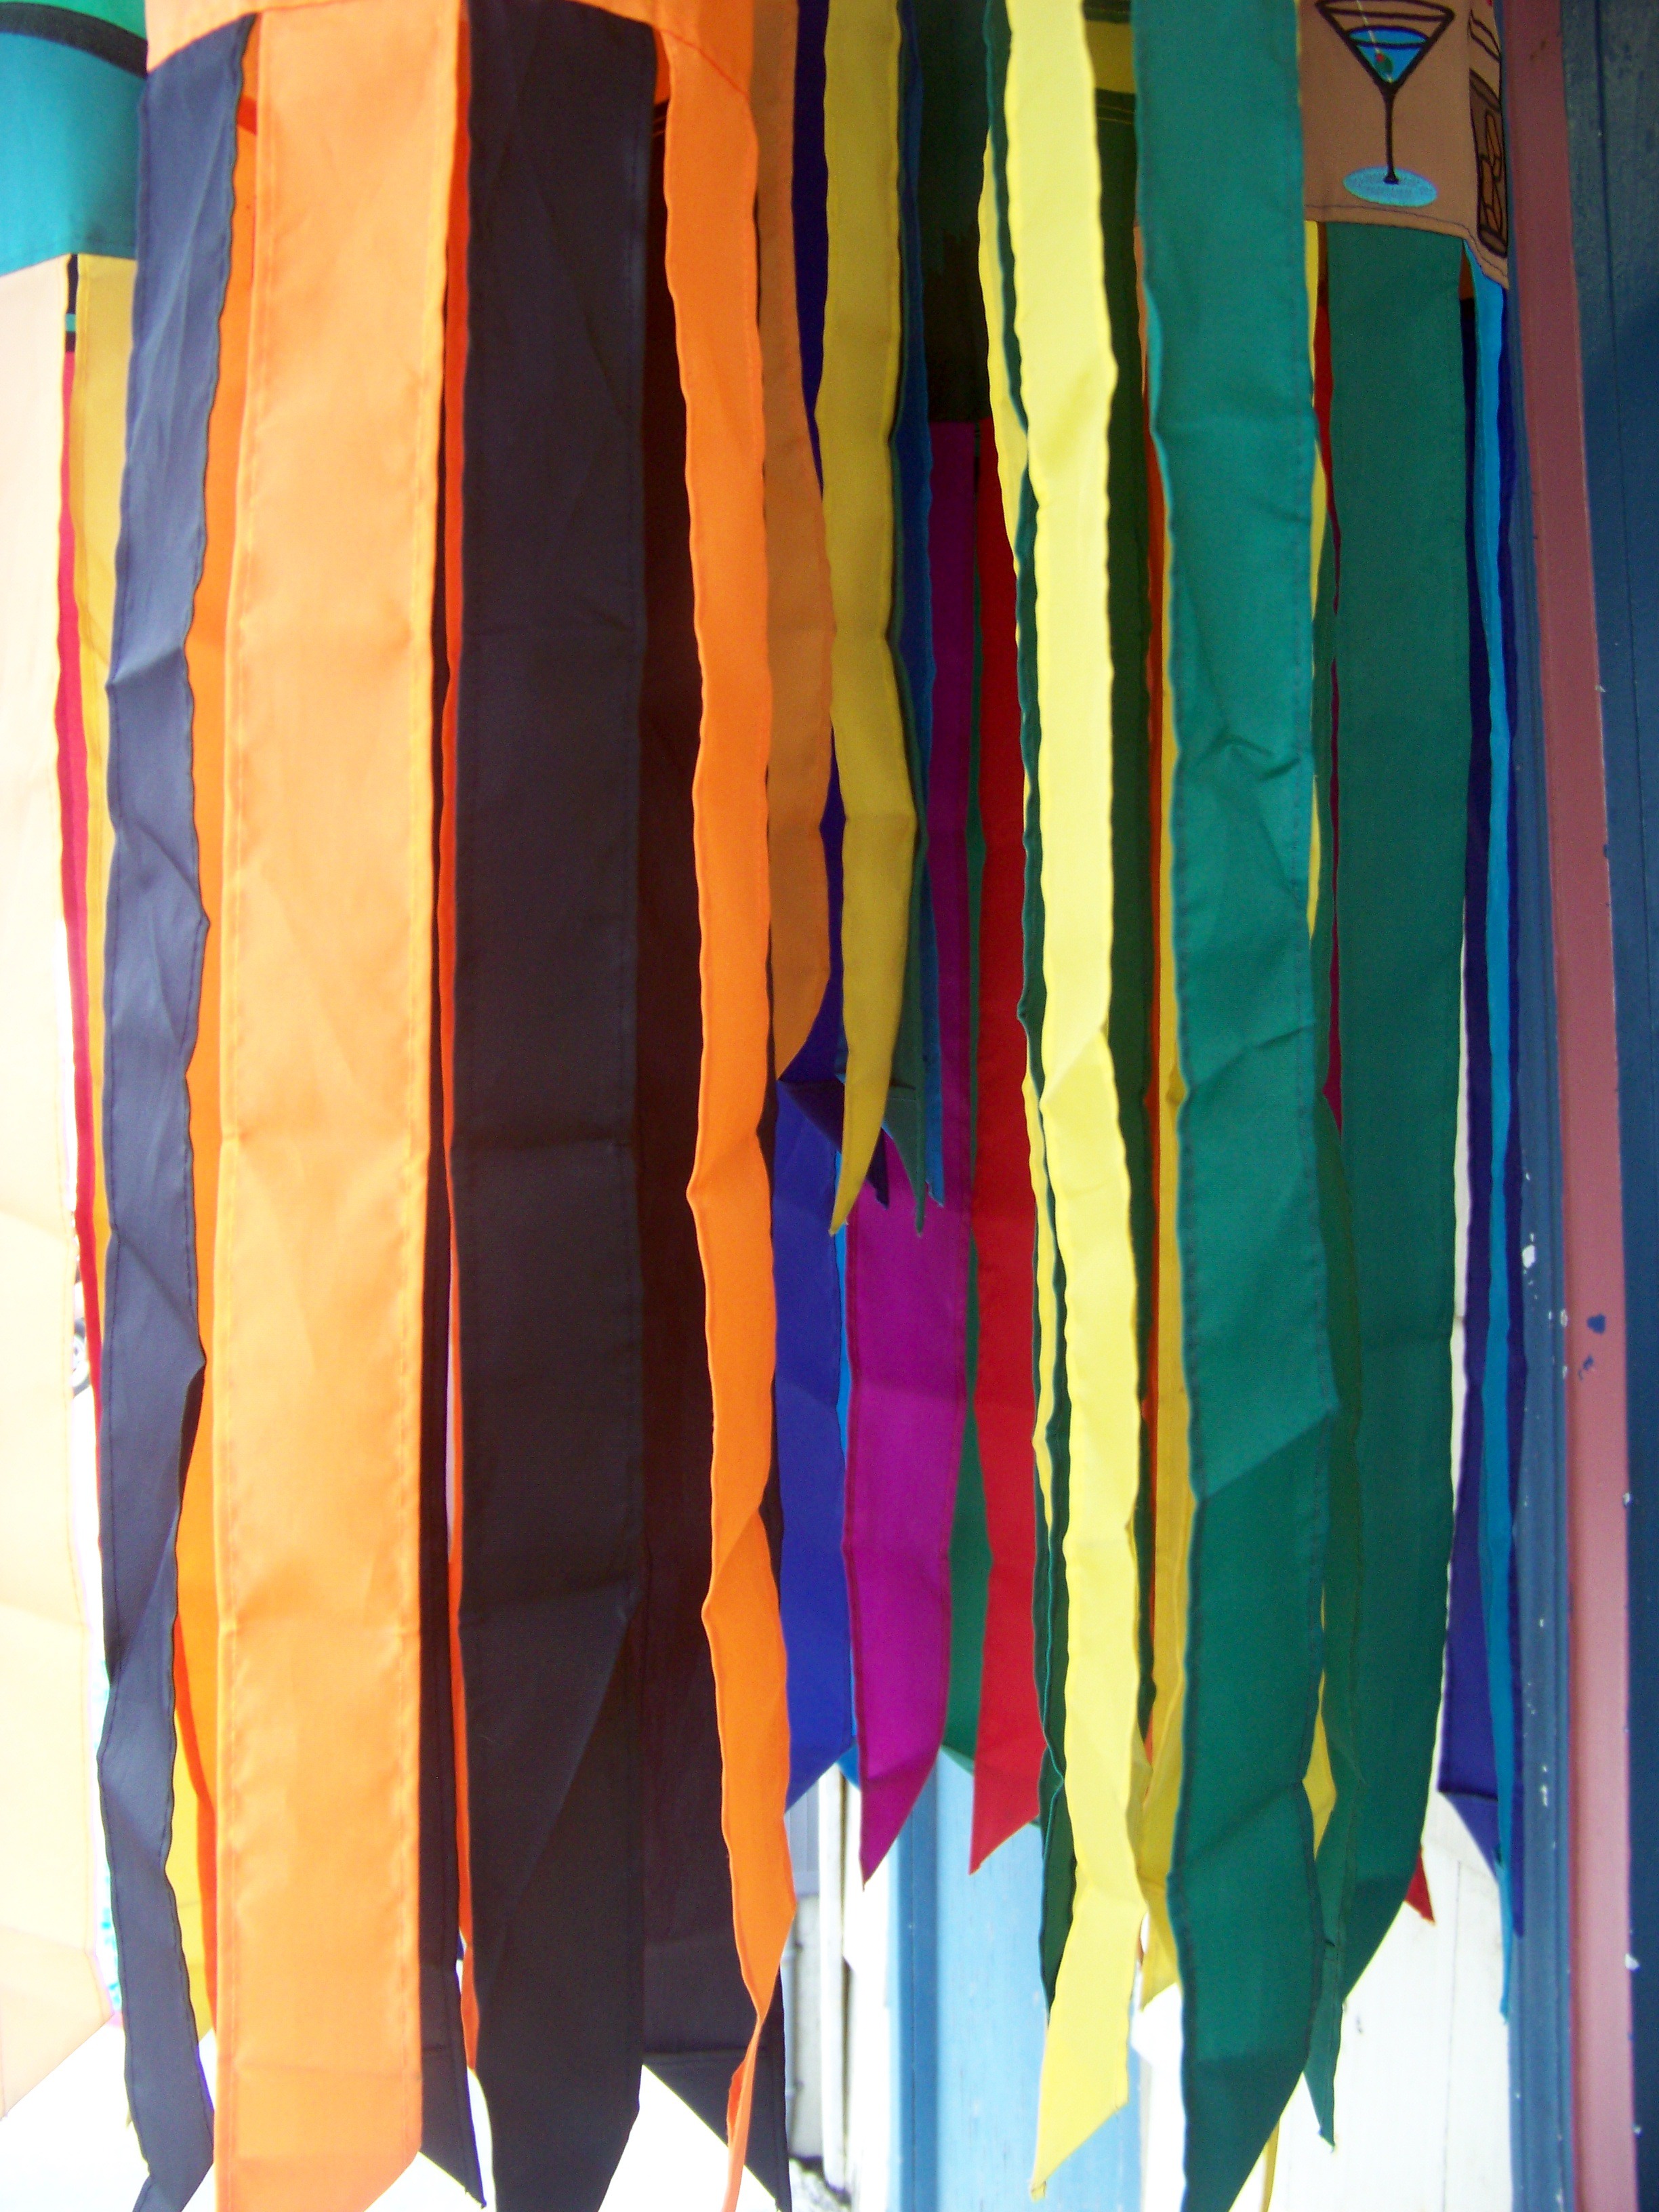
air, wind, fly, direction, color, flag, weather, blue, clothing, colorful, material, interior design, textile, rainbow, fun, blowing, flags, meteorology, fashion accessory, windsock